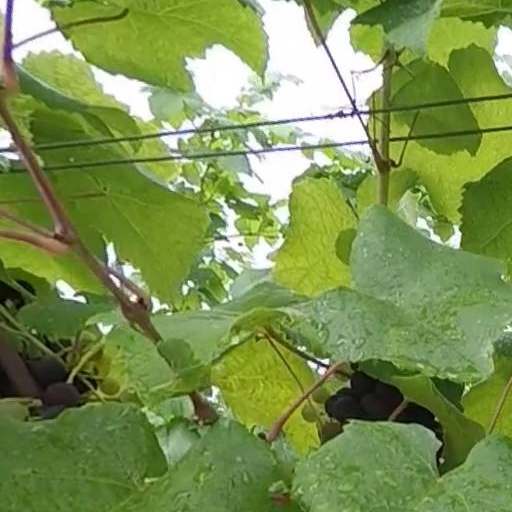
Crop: grape